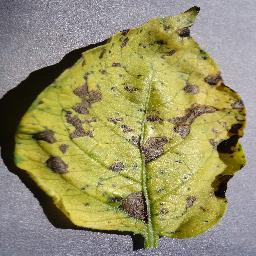
Etiqueta: Tizon_Temprano